Maris Wigeon

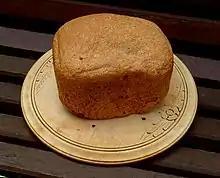
Bread made with maris wigeon flour

It produces a tall, strong stemmed straw without the use of artificial fertilisers, which makes it popular with thatchers and straw craftsmen. It is also popular with artisan bread bakers and specialist organic millers.